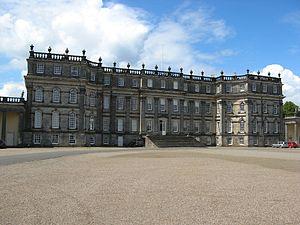
Hopetoun House est un château du XVIIIᵉ siècle situé en Écosse à une vingtaine de kilomètres à l'ouest d'Édimbourg, près de South Queensferry.